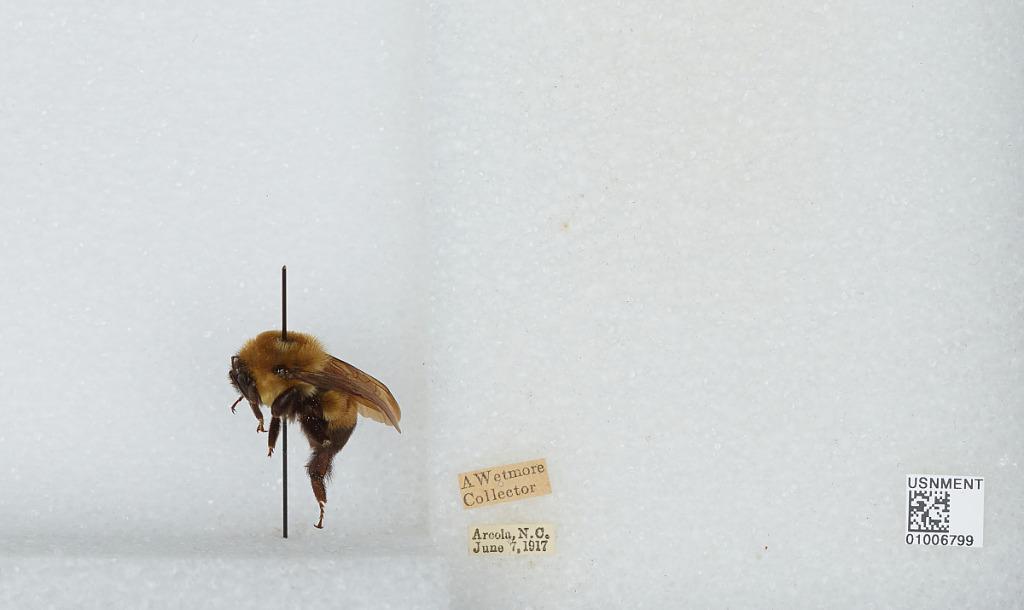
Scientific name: Bombus (Separatobombus) griseocollis (De Geer)
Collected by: A. Wetmore
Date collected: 1917-6-7
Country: United States
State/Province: North Carolina
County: Warren
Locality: Arcola
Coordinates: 36.2894, -77.9803